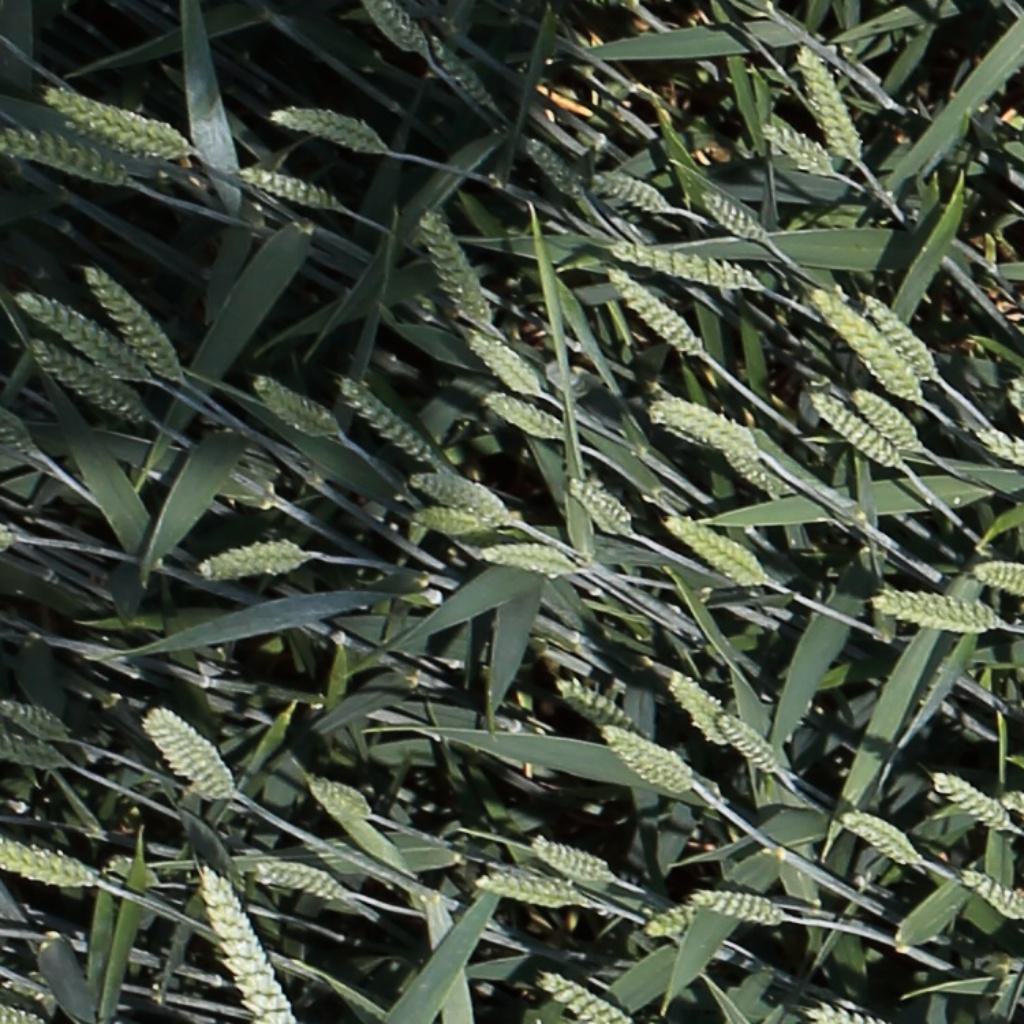
Country: Switzerland
Location: Usask
Wheat development stage: Filling